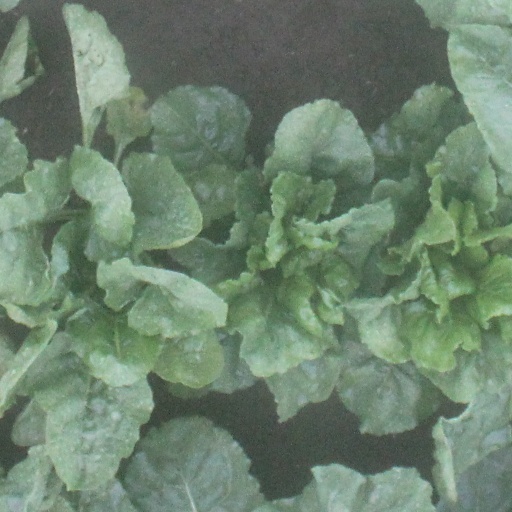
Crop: sugar beet